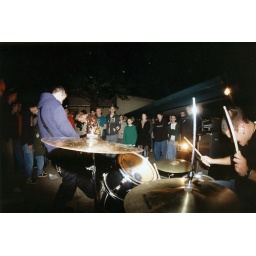
two against one @ rock house